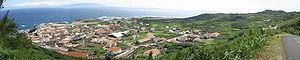
Corvo est la plus petite île habitée de l'archipel des Açores ainsi que la plus septentrionale.